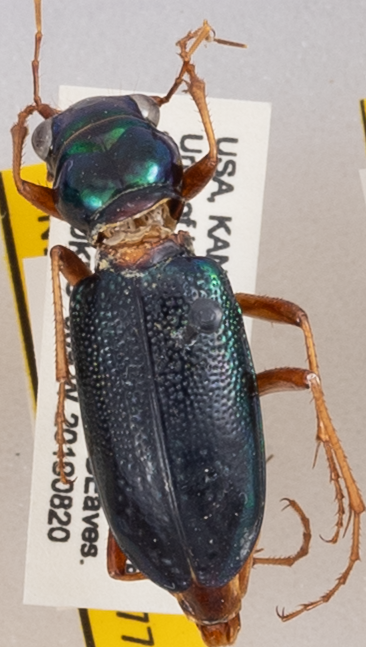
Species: Tetracha virginica
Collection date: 2019-08-20
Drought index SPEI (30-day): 1.834
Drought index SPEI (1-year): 1.69
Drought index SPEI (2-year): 0.636